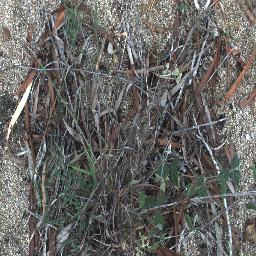
Label: negative